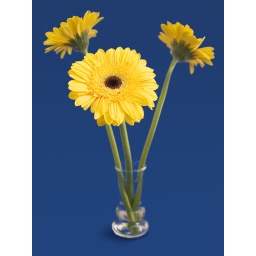
Three yellow flowers in a vase on blue background